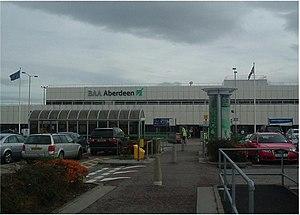
L'aéroport d'Aberdeen est le troisième plus grand aéroport d'Écosse. Il est situé à Dyce, à environ 9 km du centre d'Aberdeen.